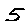
Label: 5